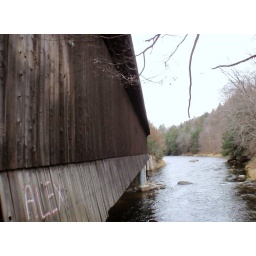
We have seen this bridge called the Chandler Bridge. It has a pier in the middle (a double span bridge).